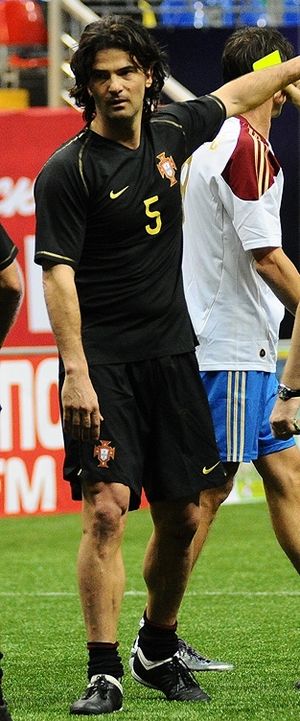
Fernando Couto
Fernando Manuel Silva Couto er en tidligere portugisisk fodboldspiller, der spillede som midterforsvarer hos flere europæiske klubber, samt for Portugals landshold. Af hans klubber kan blandt andet nævnes FC Porto i hjemlandet, spanske FC Barcelona samt Parma i Italien.